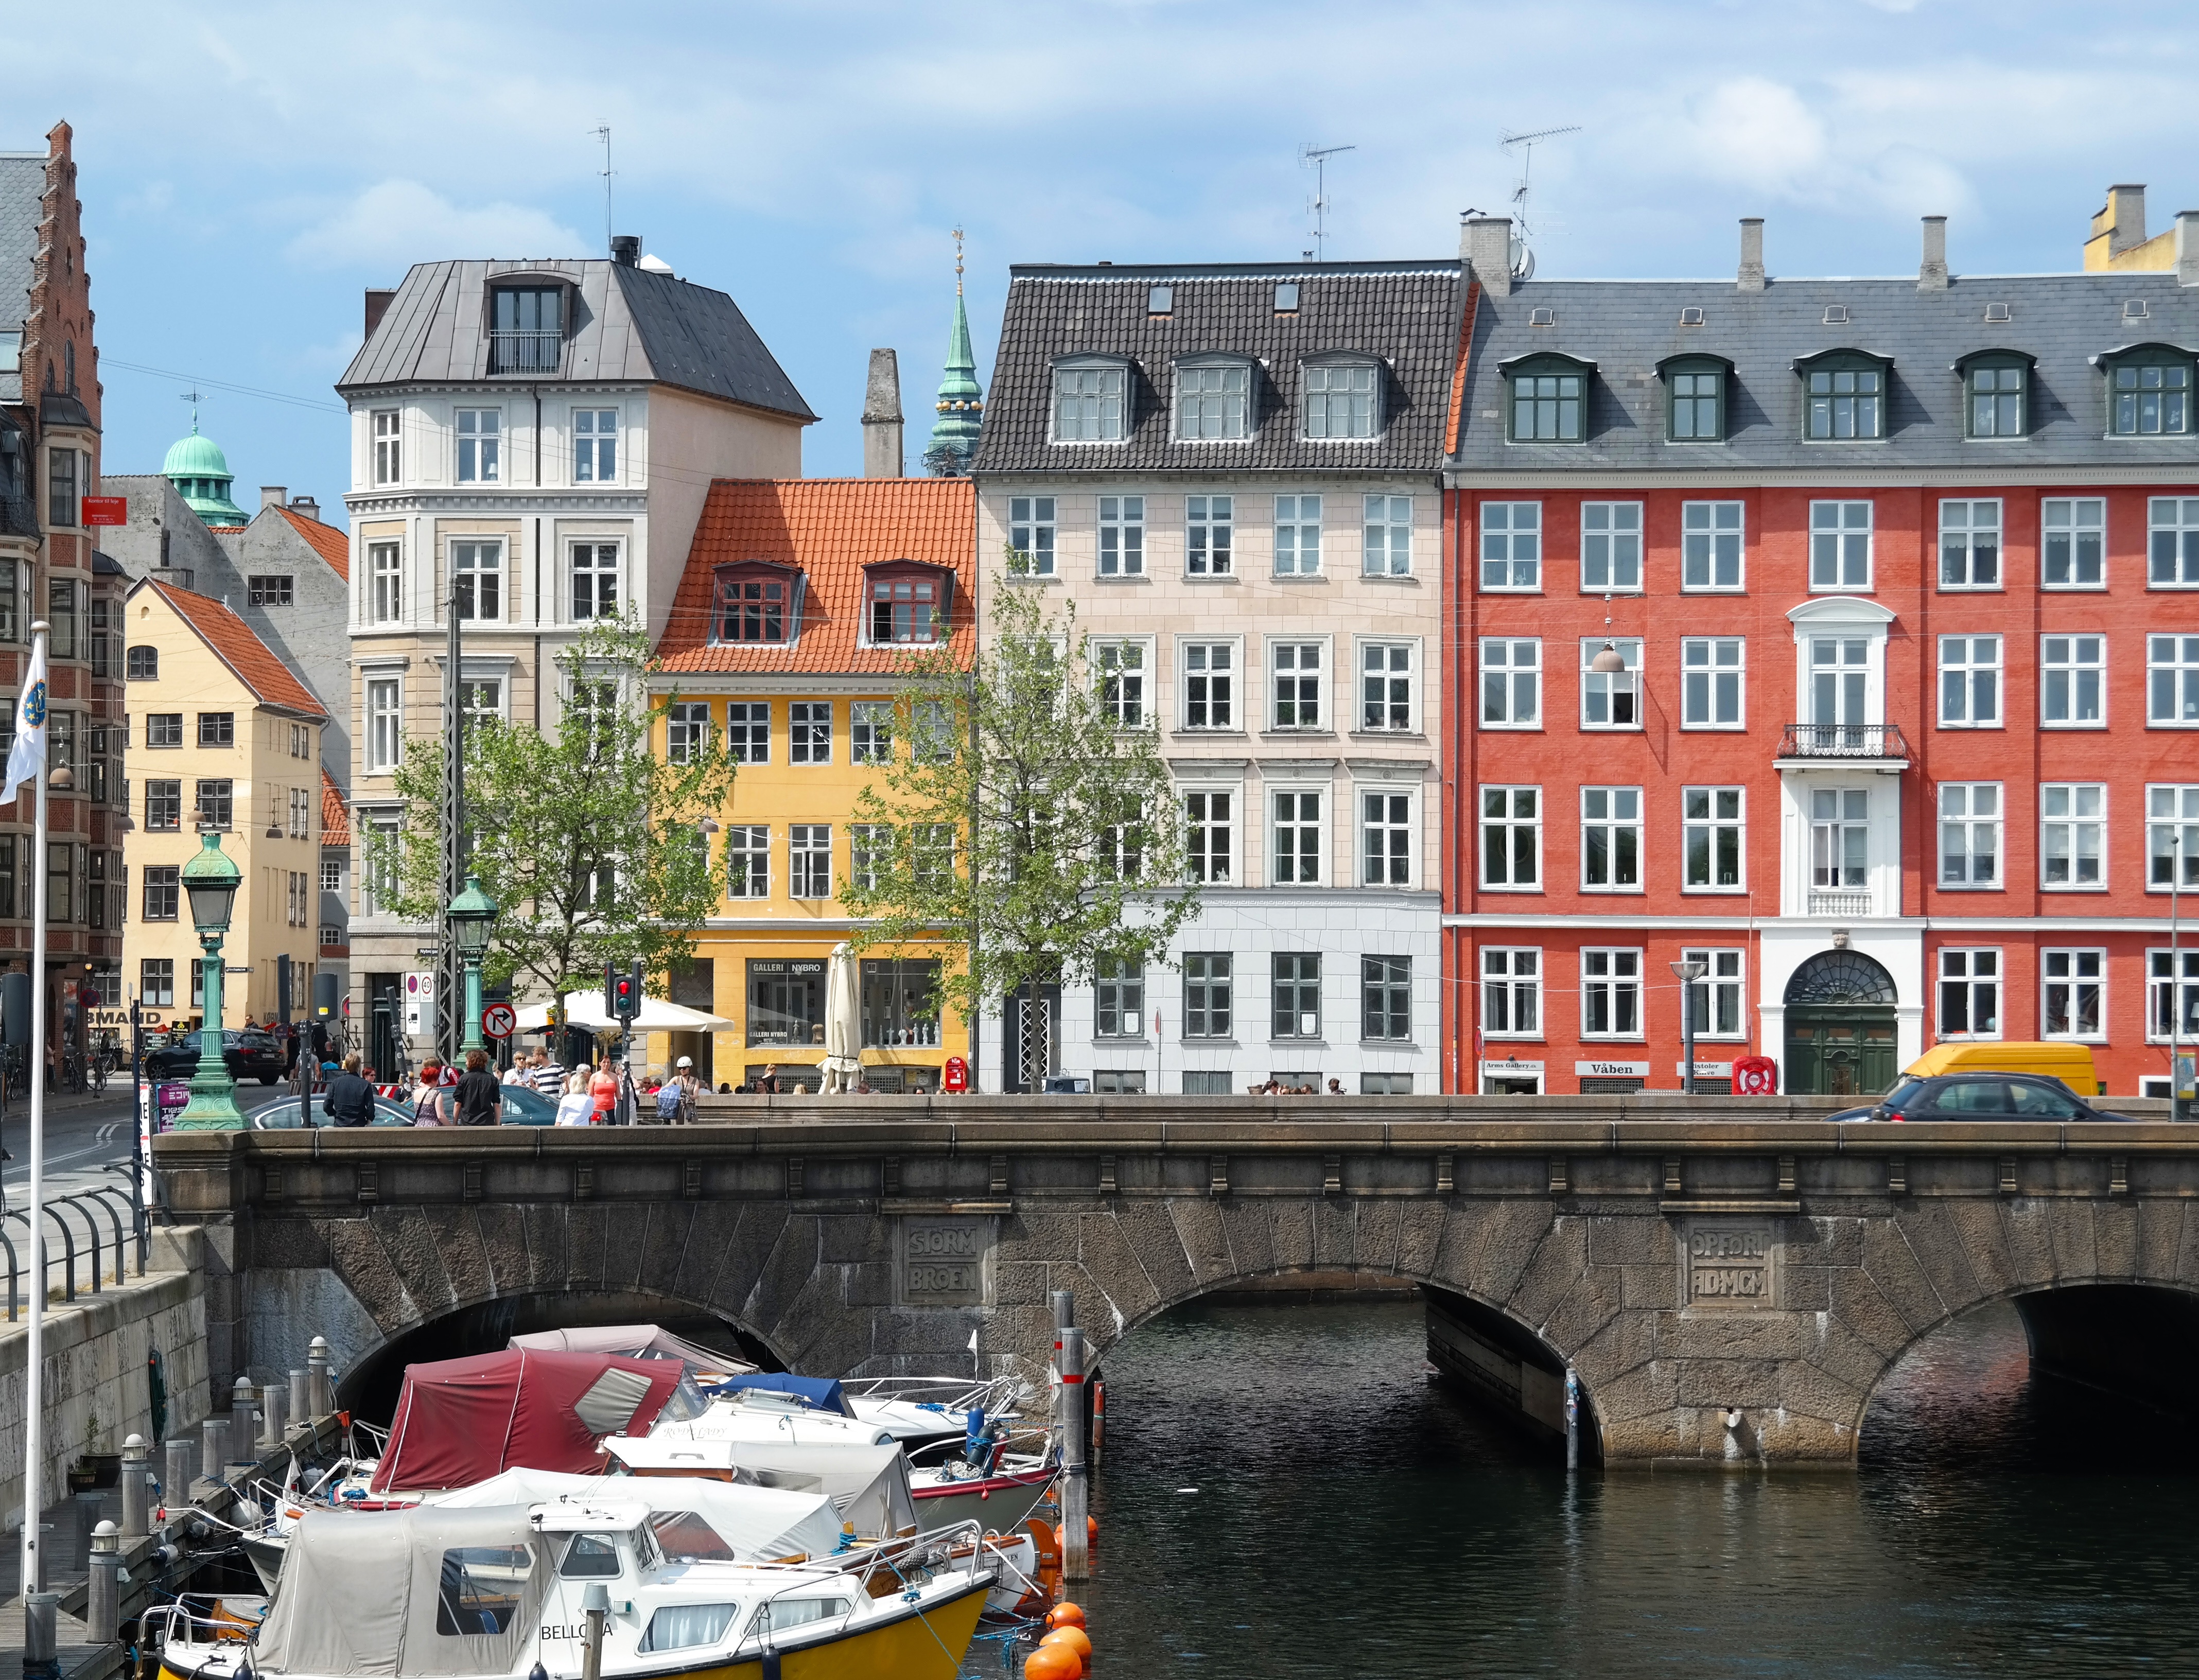
water, boat, town, old, city, river, canal, cityscape, vehicle, tourism, waterway, body of water, houses, denmark, copenhagen, day, landform, geographical feature, human settlement